Mongolian shamanism

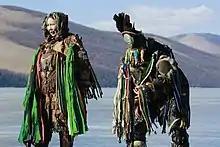
Mongolian shamans just before ritual. 3 March 2019. Khovsgol lake, Mongolia.

Nationwide reverence of Genghis Khan had existed until the 1930s, centered on a shrine which preserved mystical relics of Genghis, that was located in the Ordos Loop of the region of Inner Mongolia, in China. The Japanese, during the occupation of China, tried to take possession of the relics in order to catalyse a pro-Japanese Mongol nationalism, but they failed.